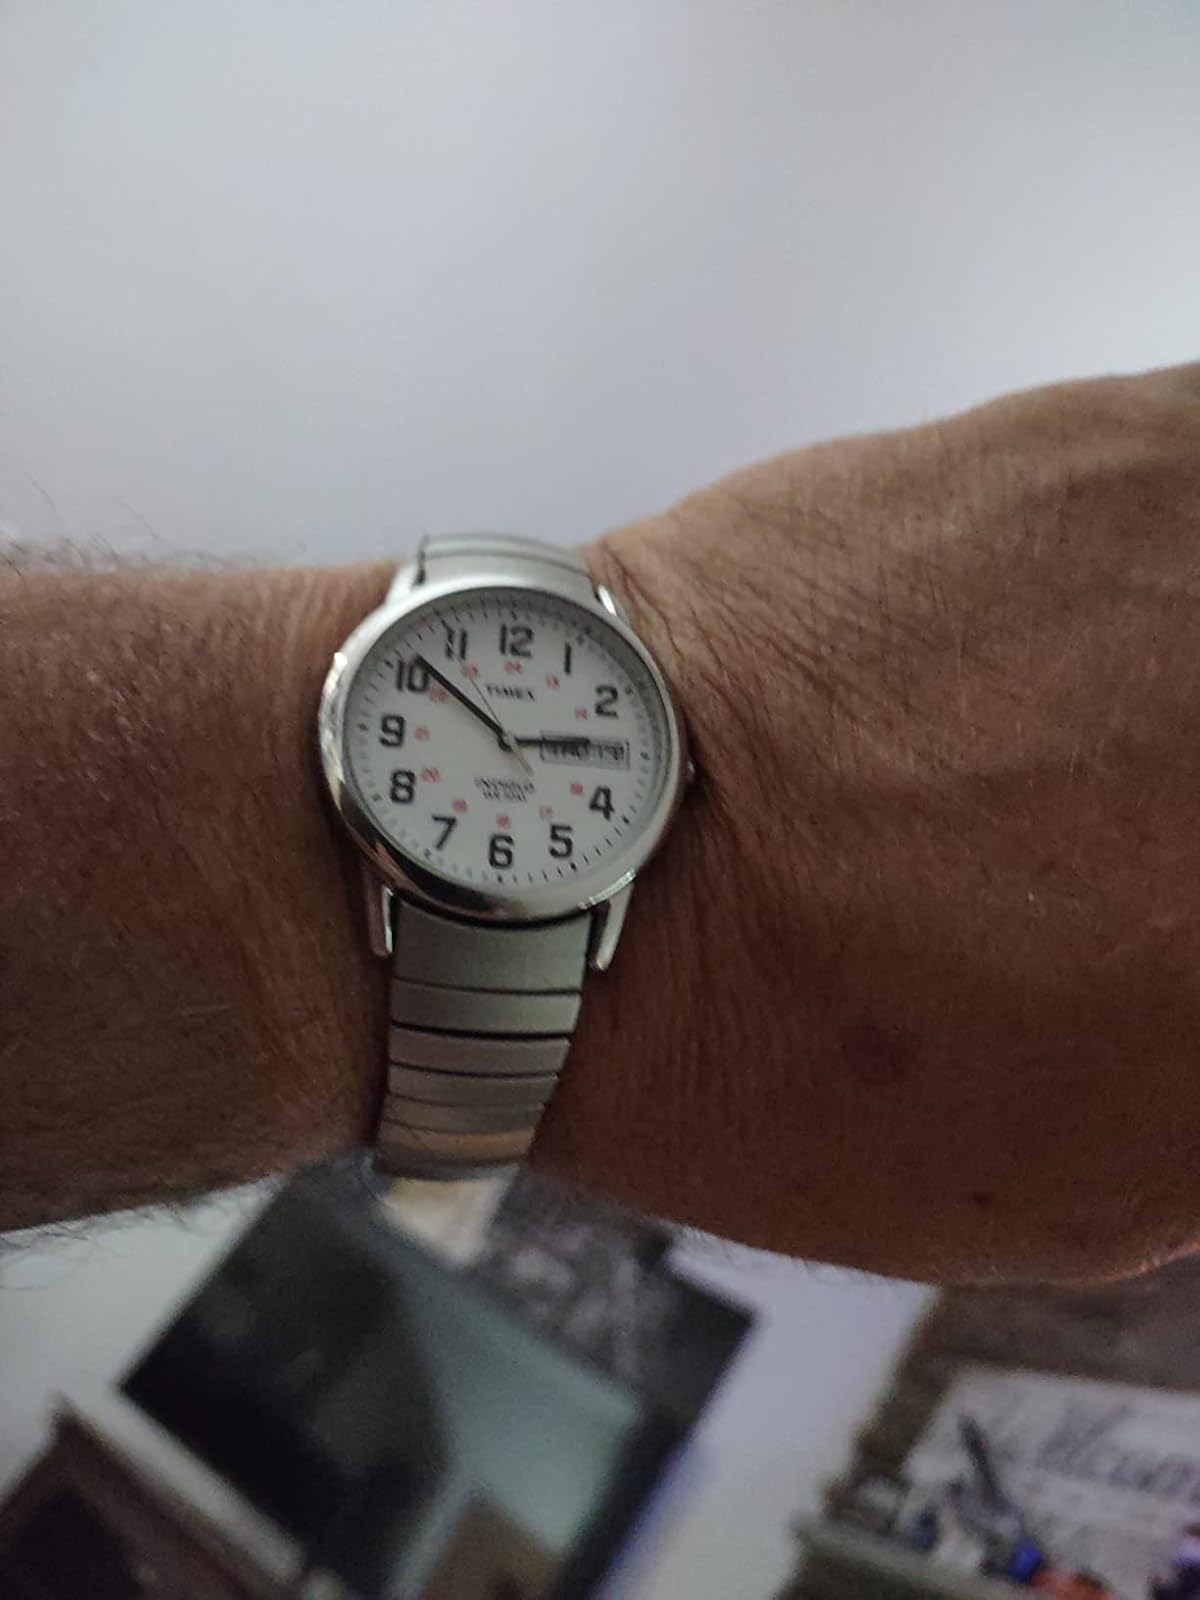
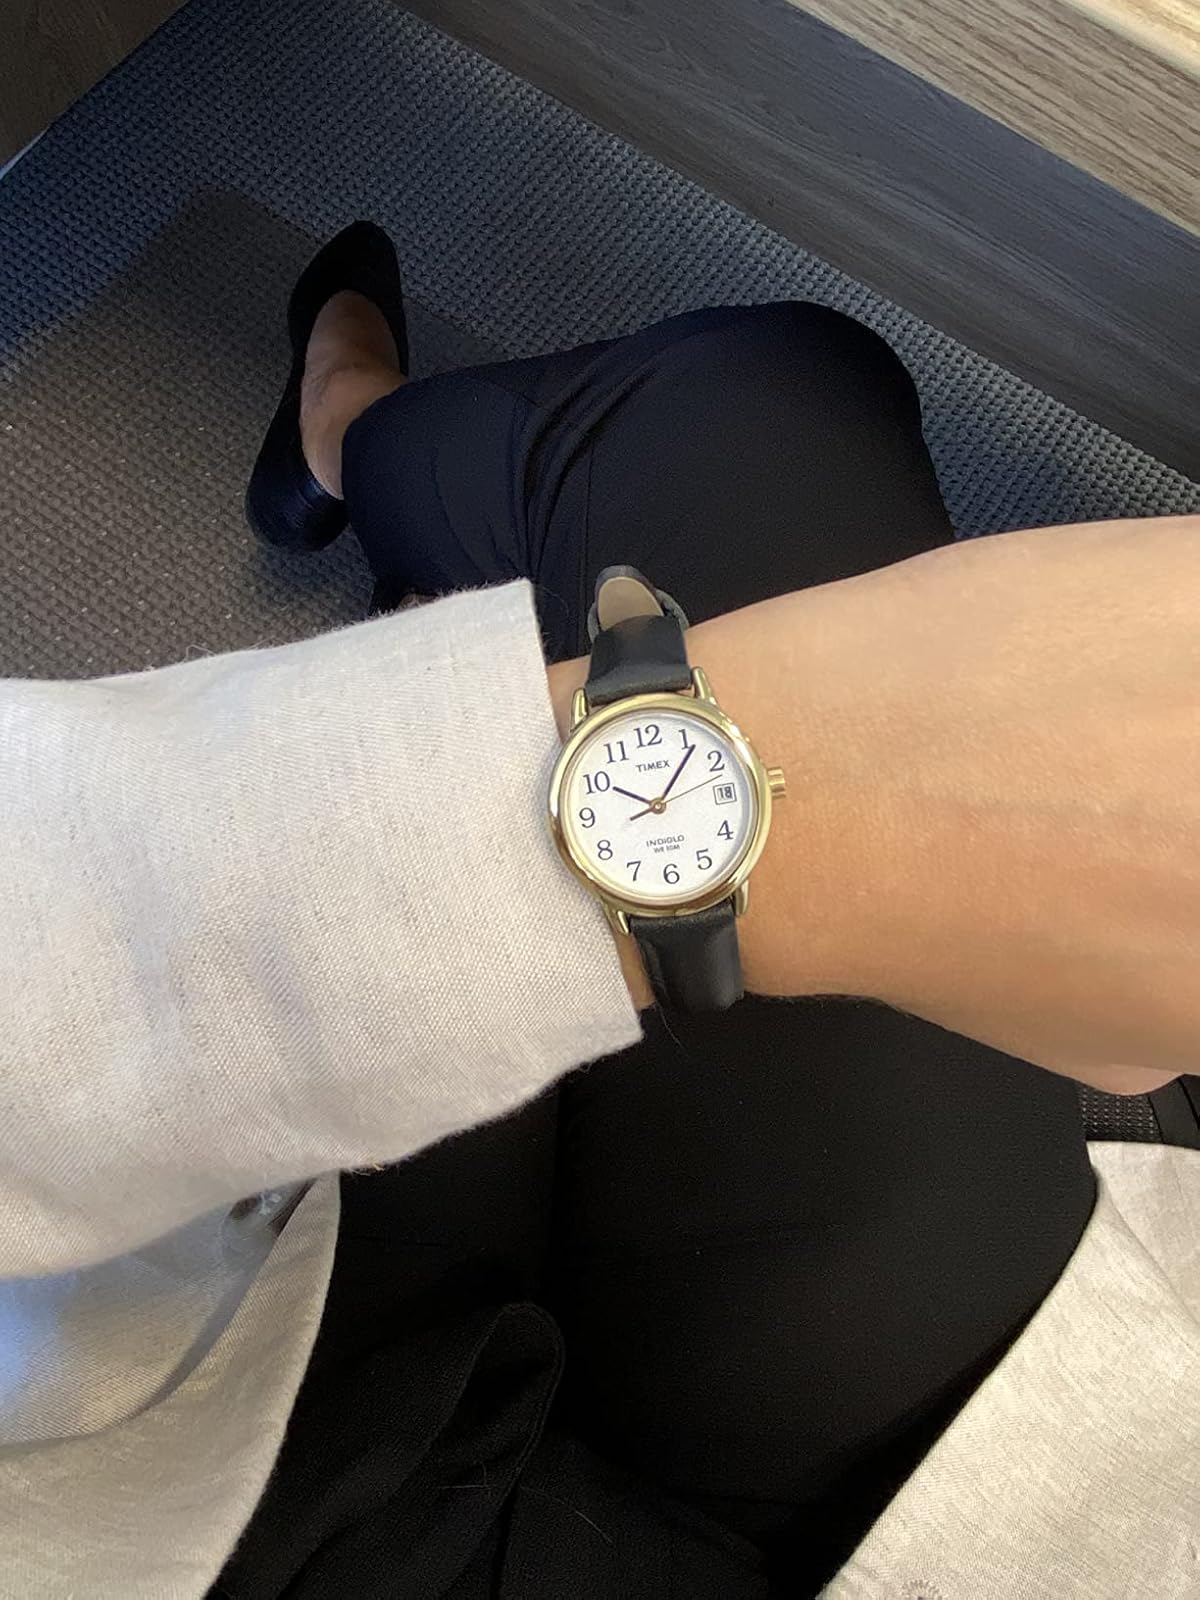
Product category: accessories_watch
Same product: no